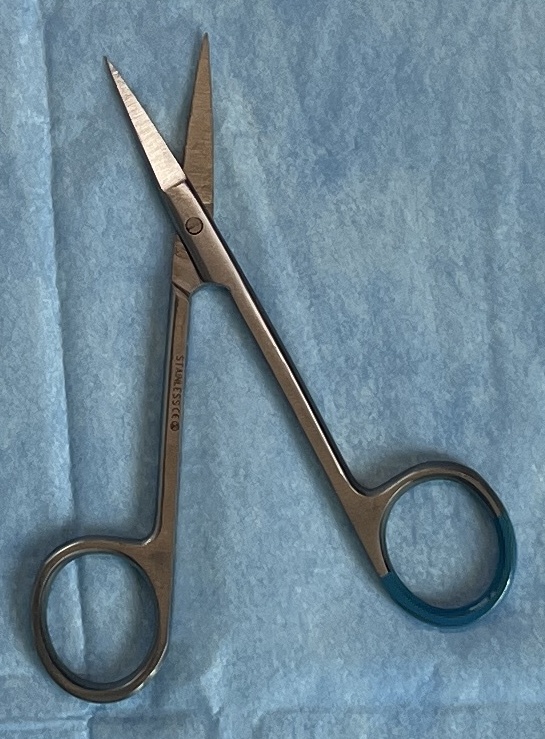
Hinged instrument state: open